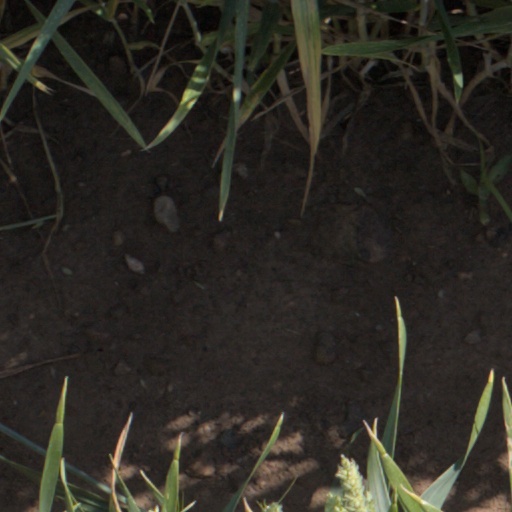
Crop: wheat